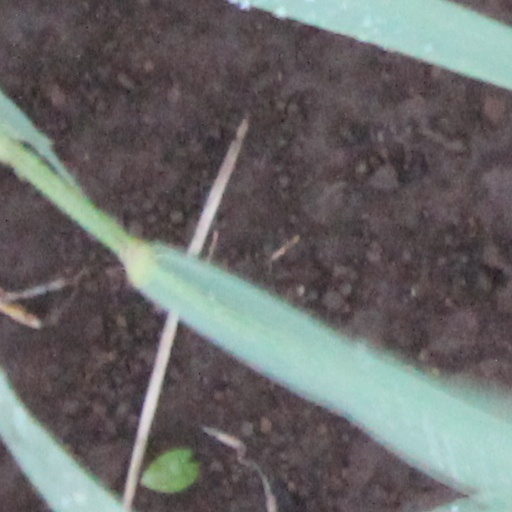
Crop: wheat